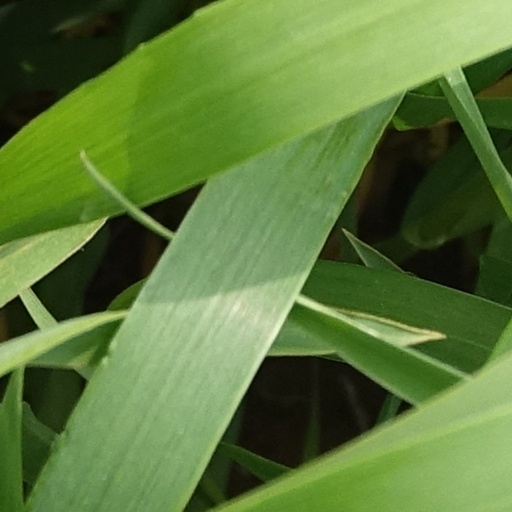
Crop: wheat